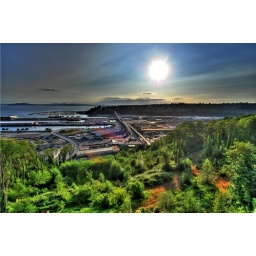
Wish the sky didnt have gray spots. couldnt get it out in photoshop